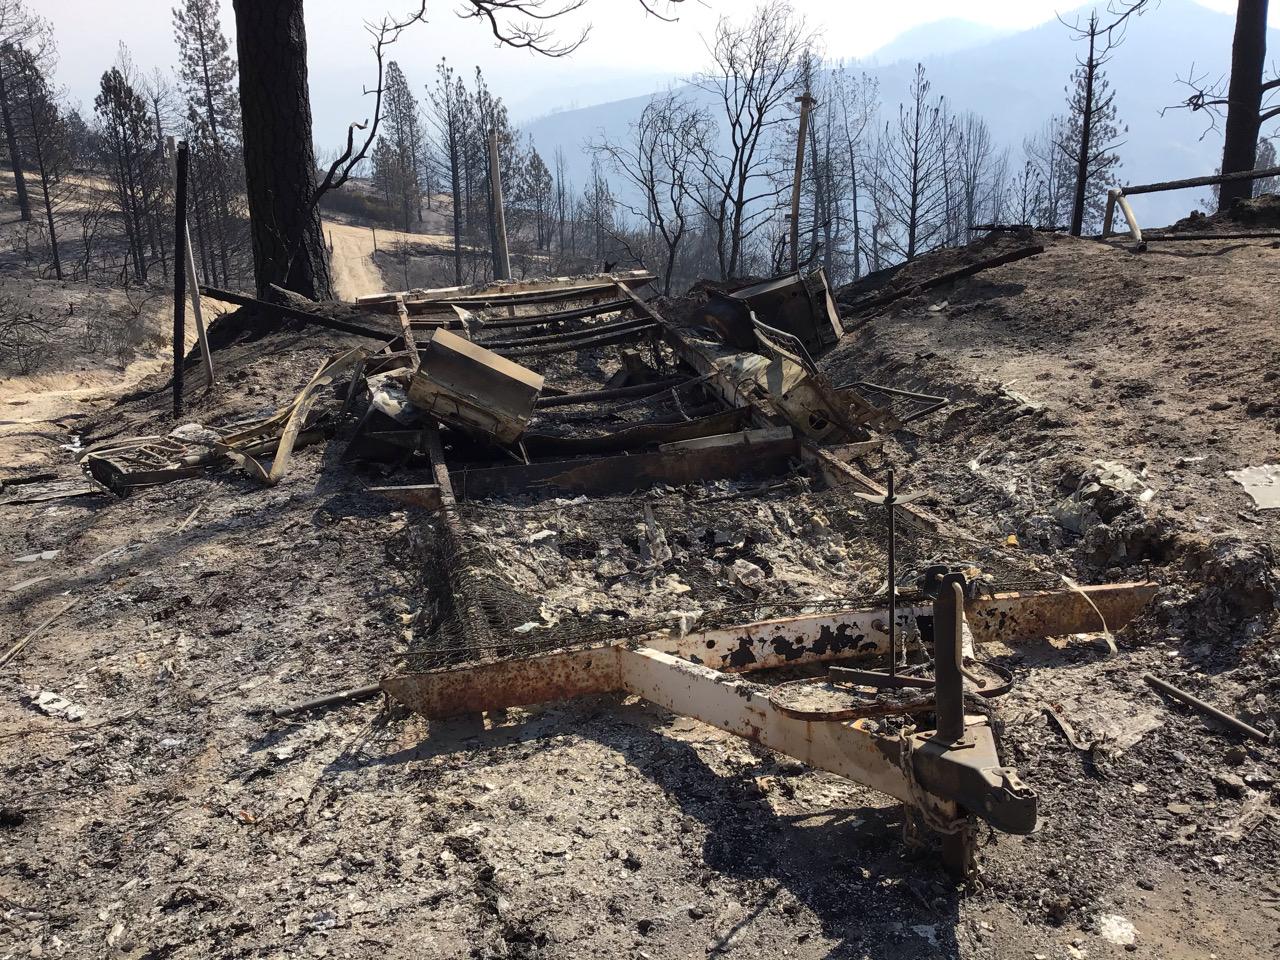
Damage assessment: destroyed